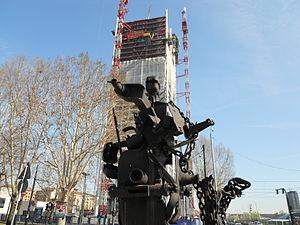
Le gratte-ciel Intesa Sanpaolo est un gratte-ciel de 167,25 mètres de hauteur de 38 étages situé à Turin au Piémont.